Fatima Sadiqi

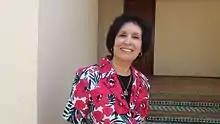
Professor of Linguistics and Gender Studies

Fatima Sadiqi is a senior professor of Linguistics and Gender Studies at Sidi Mohamed Ben Abdellah University, in Fez, Morocco.